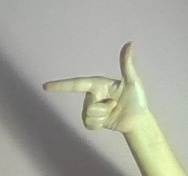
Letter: yaa